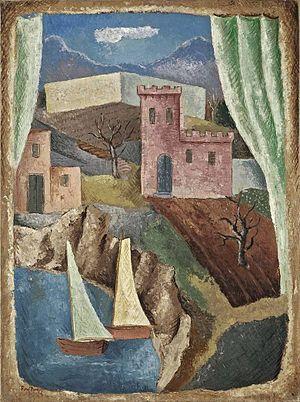
Renato Paresce est un peintre italien.